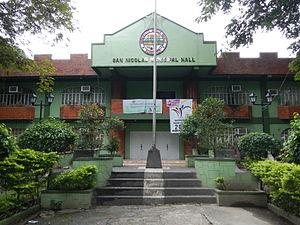
San Nicolas est une municipalité de la province de Pangasinan, aux Philippines.